Boulonnais horse

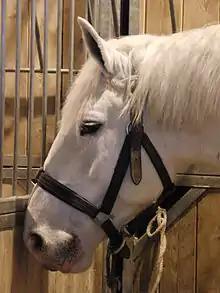
The characteristic facial profile of the breed

The Boulonnais today stands from or more. It has a short, elegant head with a broad forehead and a short, muscular neck. Members of the breed have full chests, rounded rib cages and sloping shoulders. The legs are fairly short but robust and strong. Unlike other draft breeds such as the Shire or Clydesdale, it has no heavy feathering on its lower legs. The breed is generally branded with a small anchor mark on the left side of the neck. Due mostly to the many additions of Oriental blood, the Boulonnais has an elegant appearance that is not often seen in heavy draft breeds and it has been called "Europe's noblest draft horse". The fineness of the skin and delicate appearance of the veins has allowed the horse to be described as looking "like polished marble", leading to its "White Marble Horse" nickname.